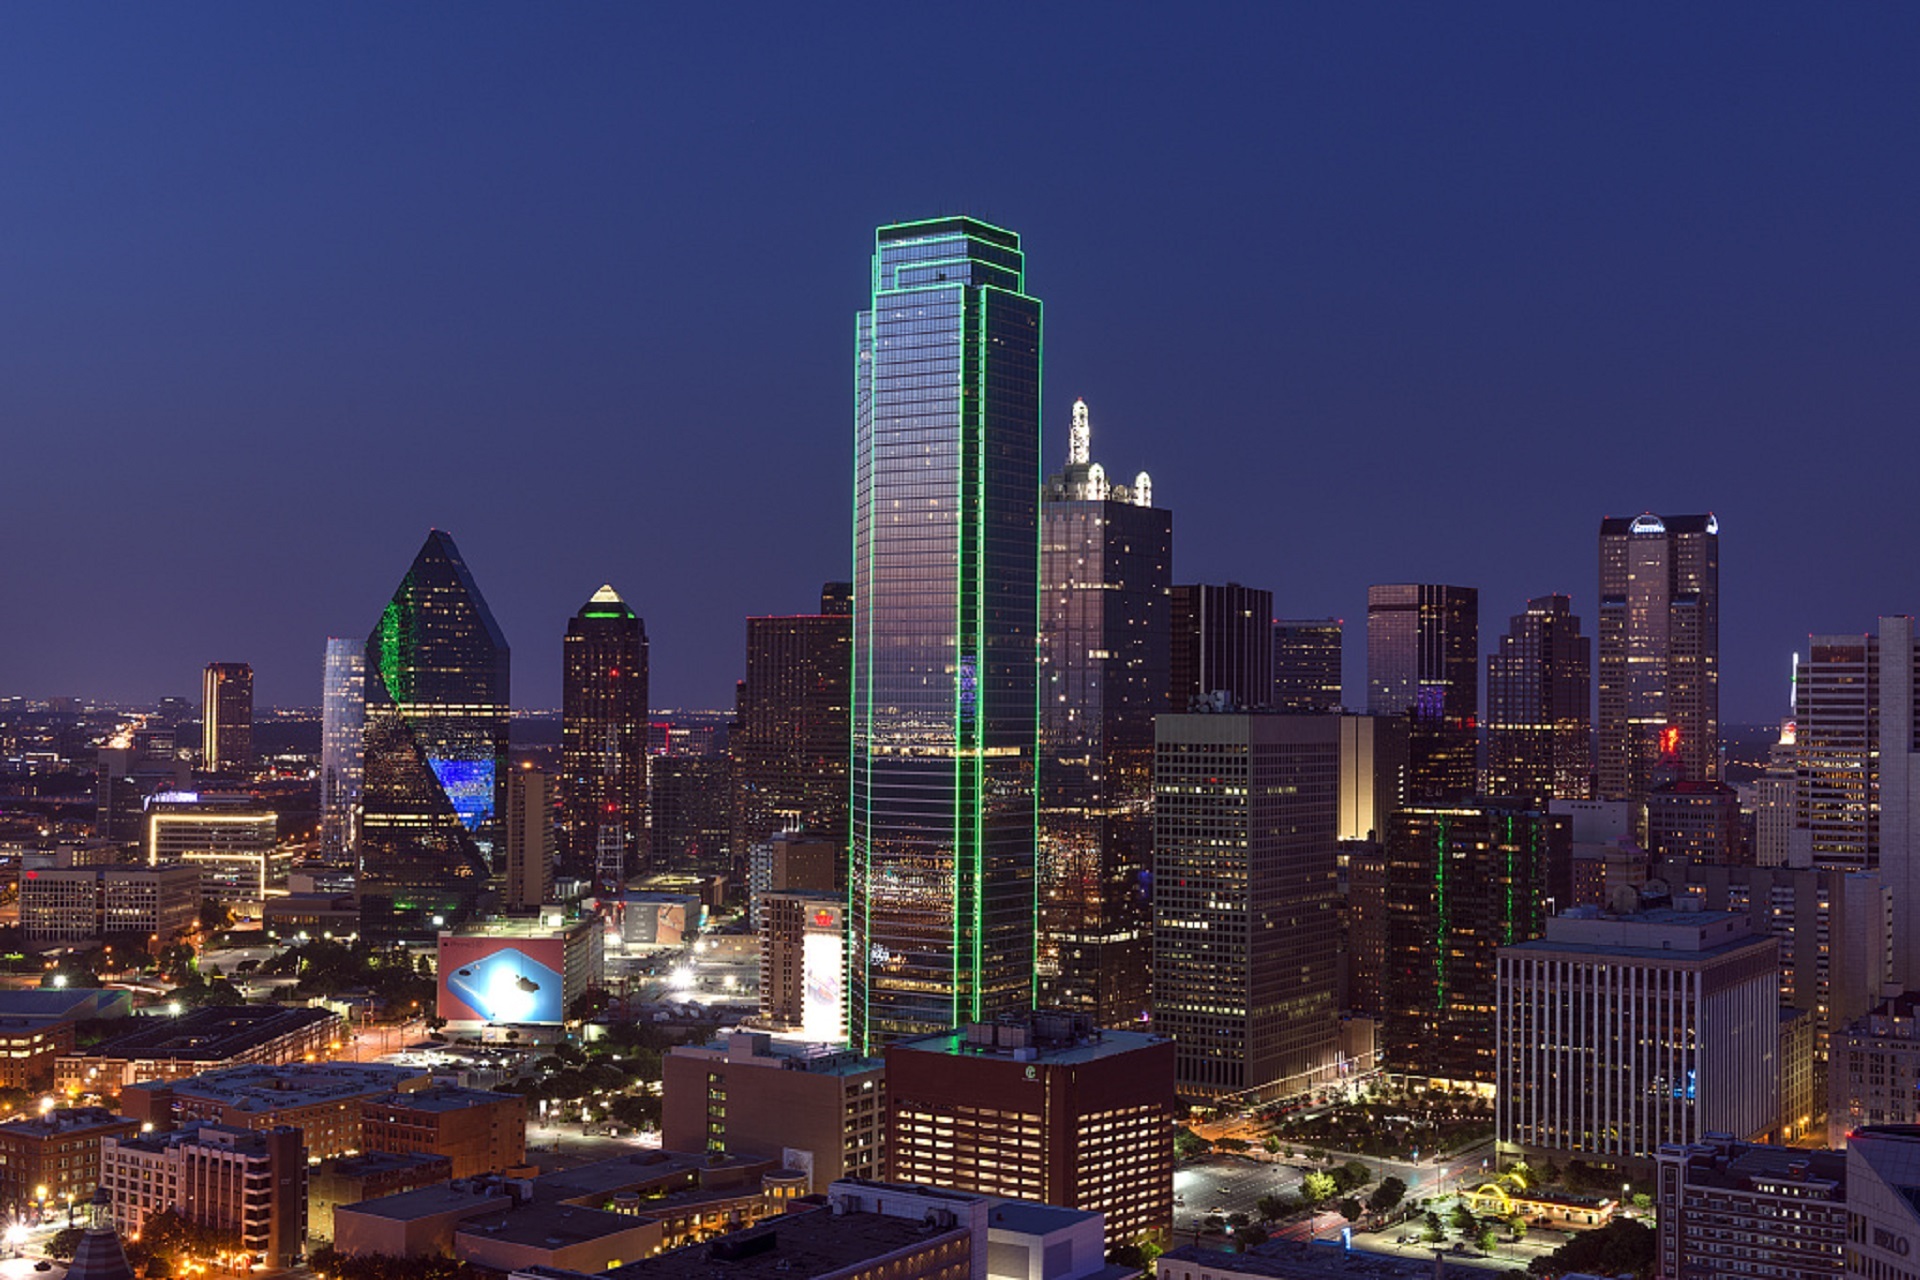
landscape, horizon, architecture, sunset, skyline, night, city, skyscraper, urban, cityscape, downtown, dusk, evening, twilight, usa, landmark, metropolitan, tower block, lights, buildings, texas, dallas, metropolis, neighbourhood, urban area, residential area, geographical feature, human settlement, metropolitan area